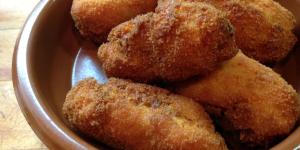
croquetas de cocido